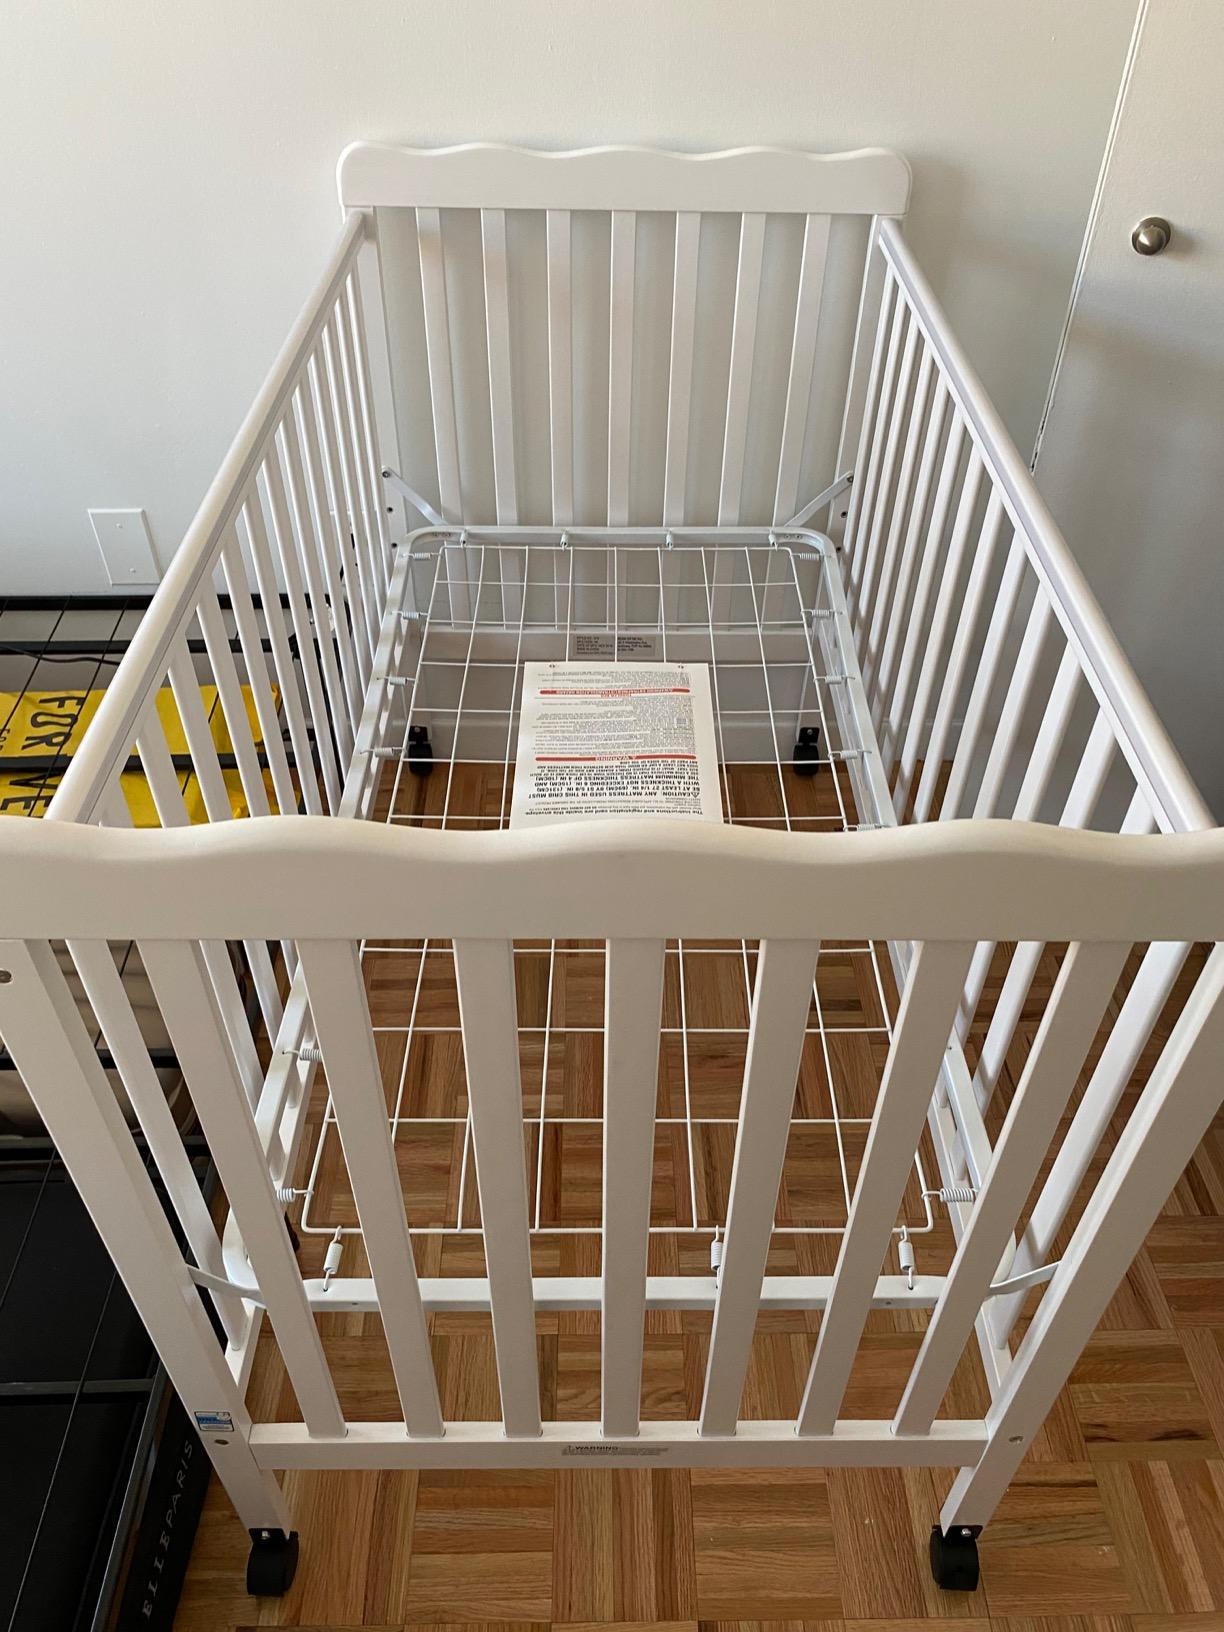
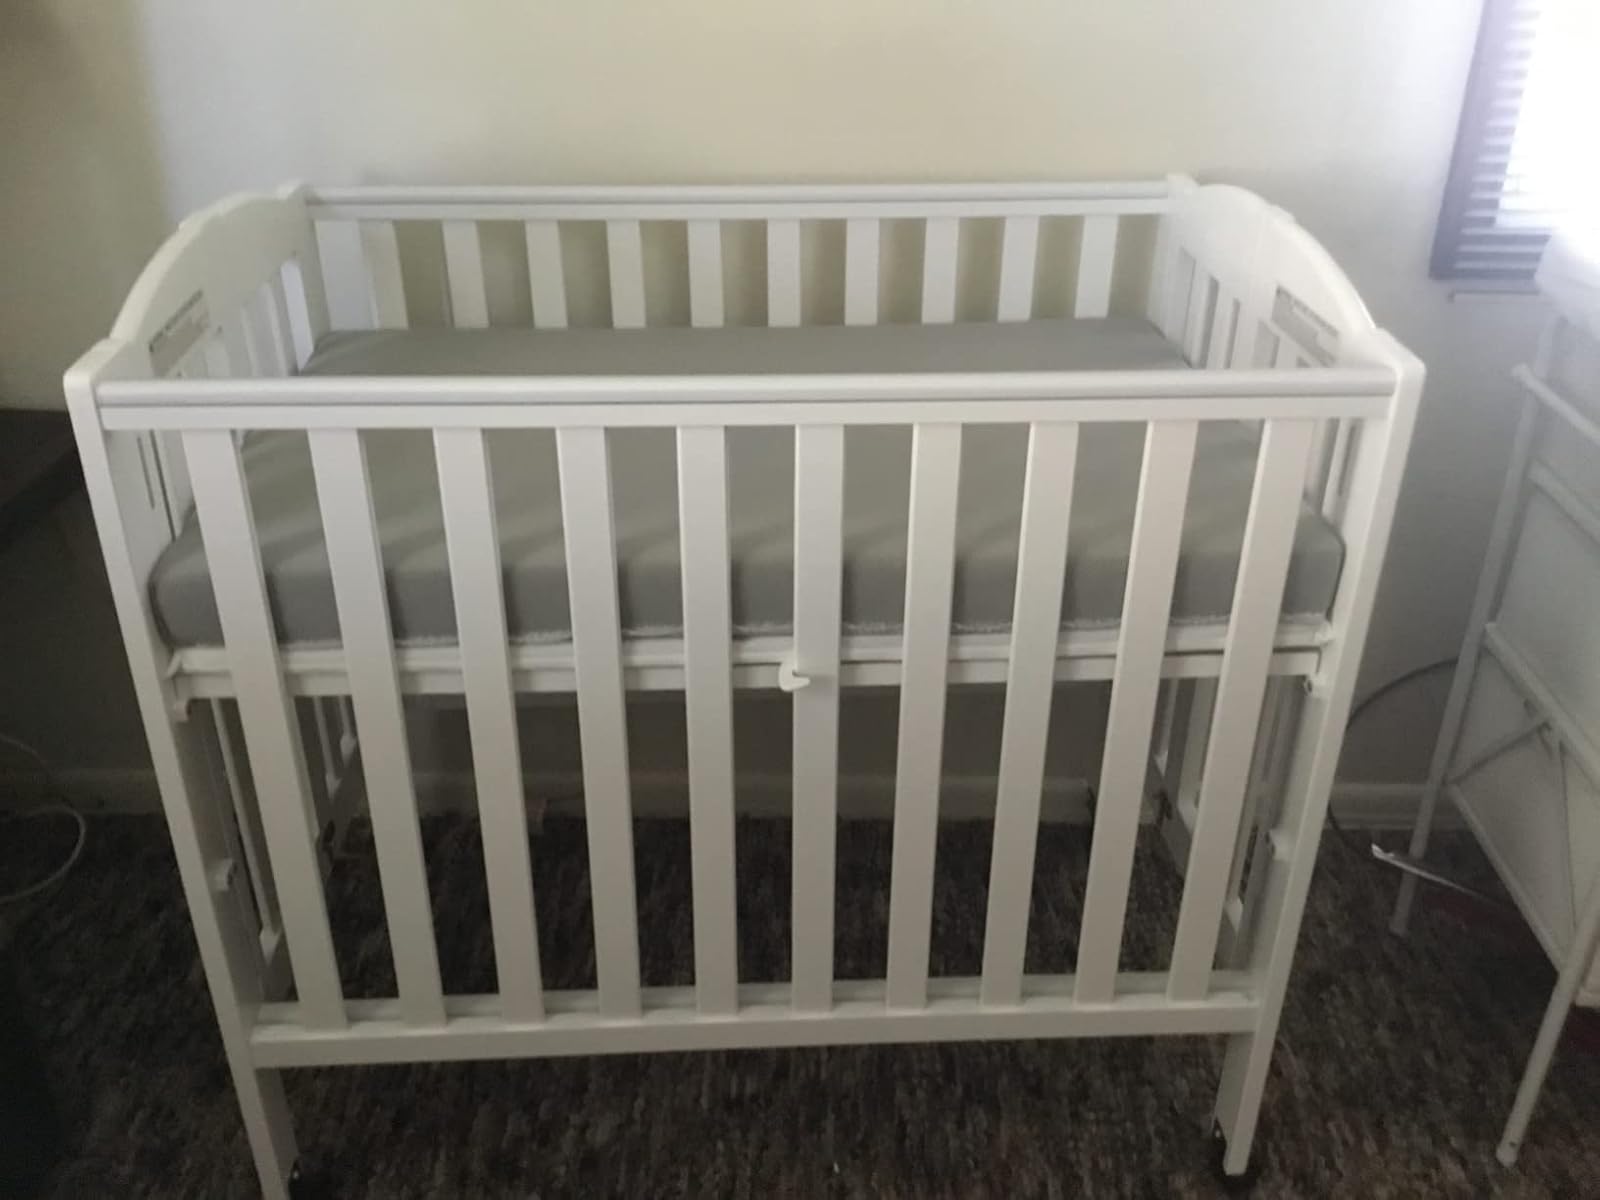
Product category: products_crib
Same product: no